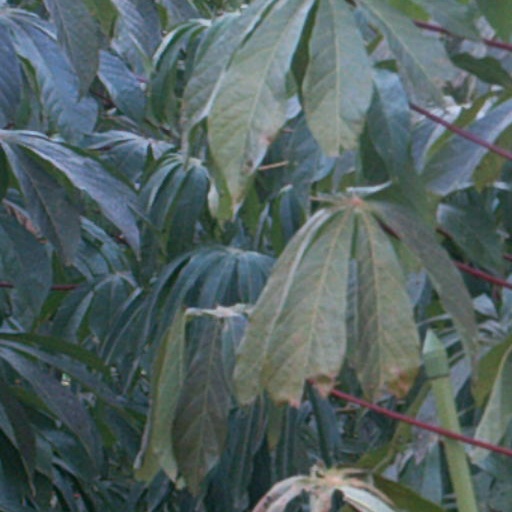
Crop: cassava